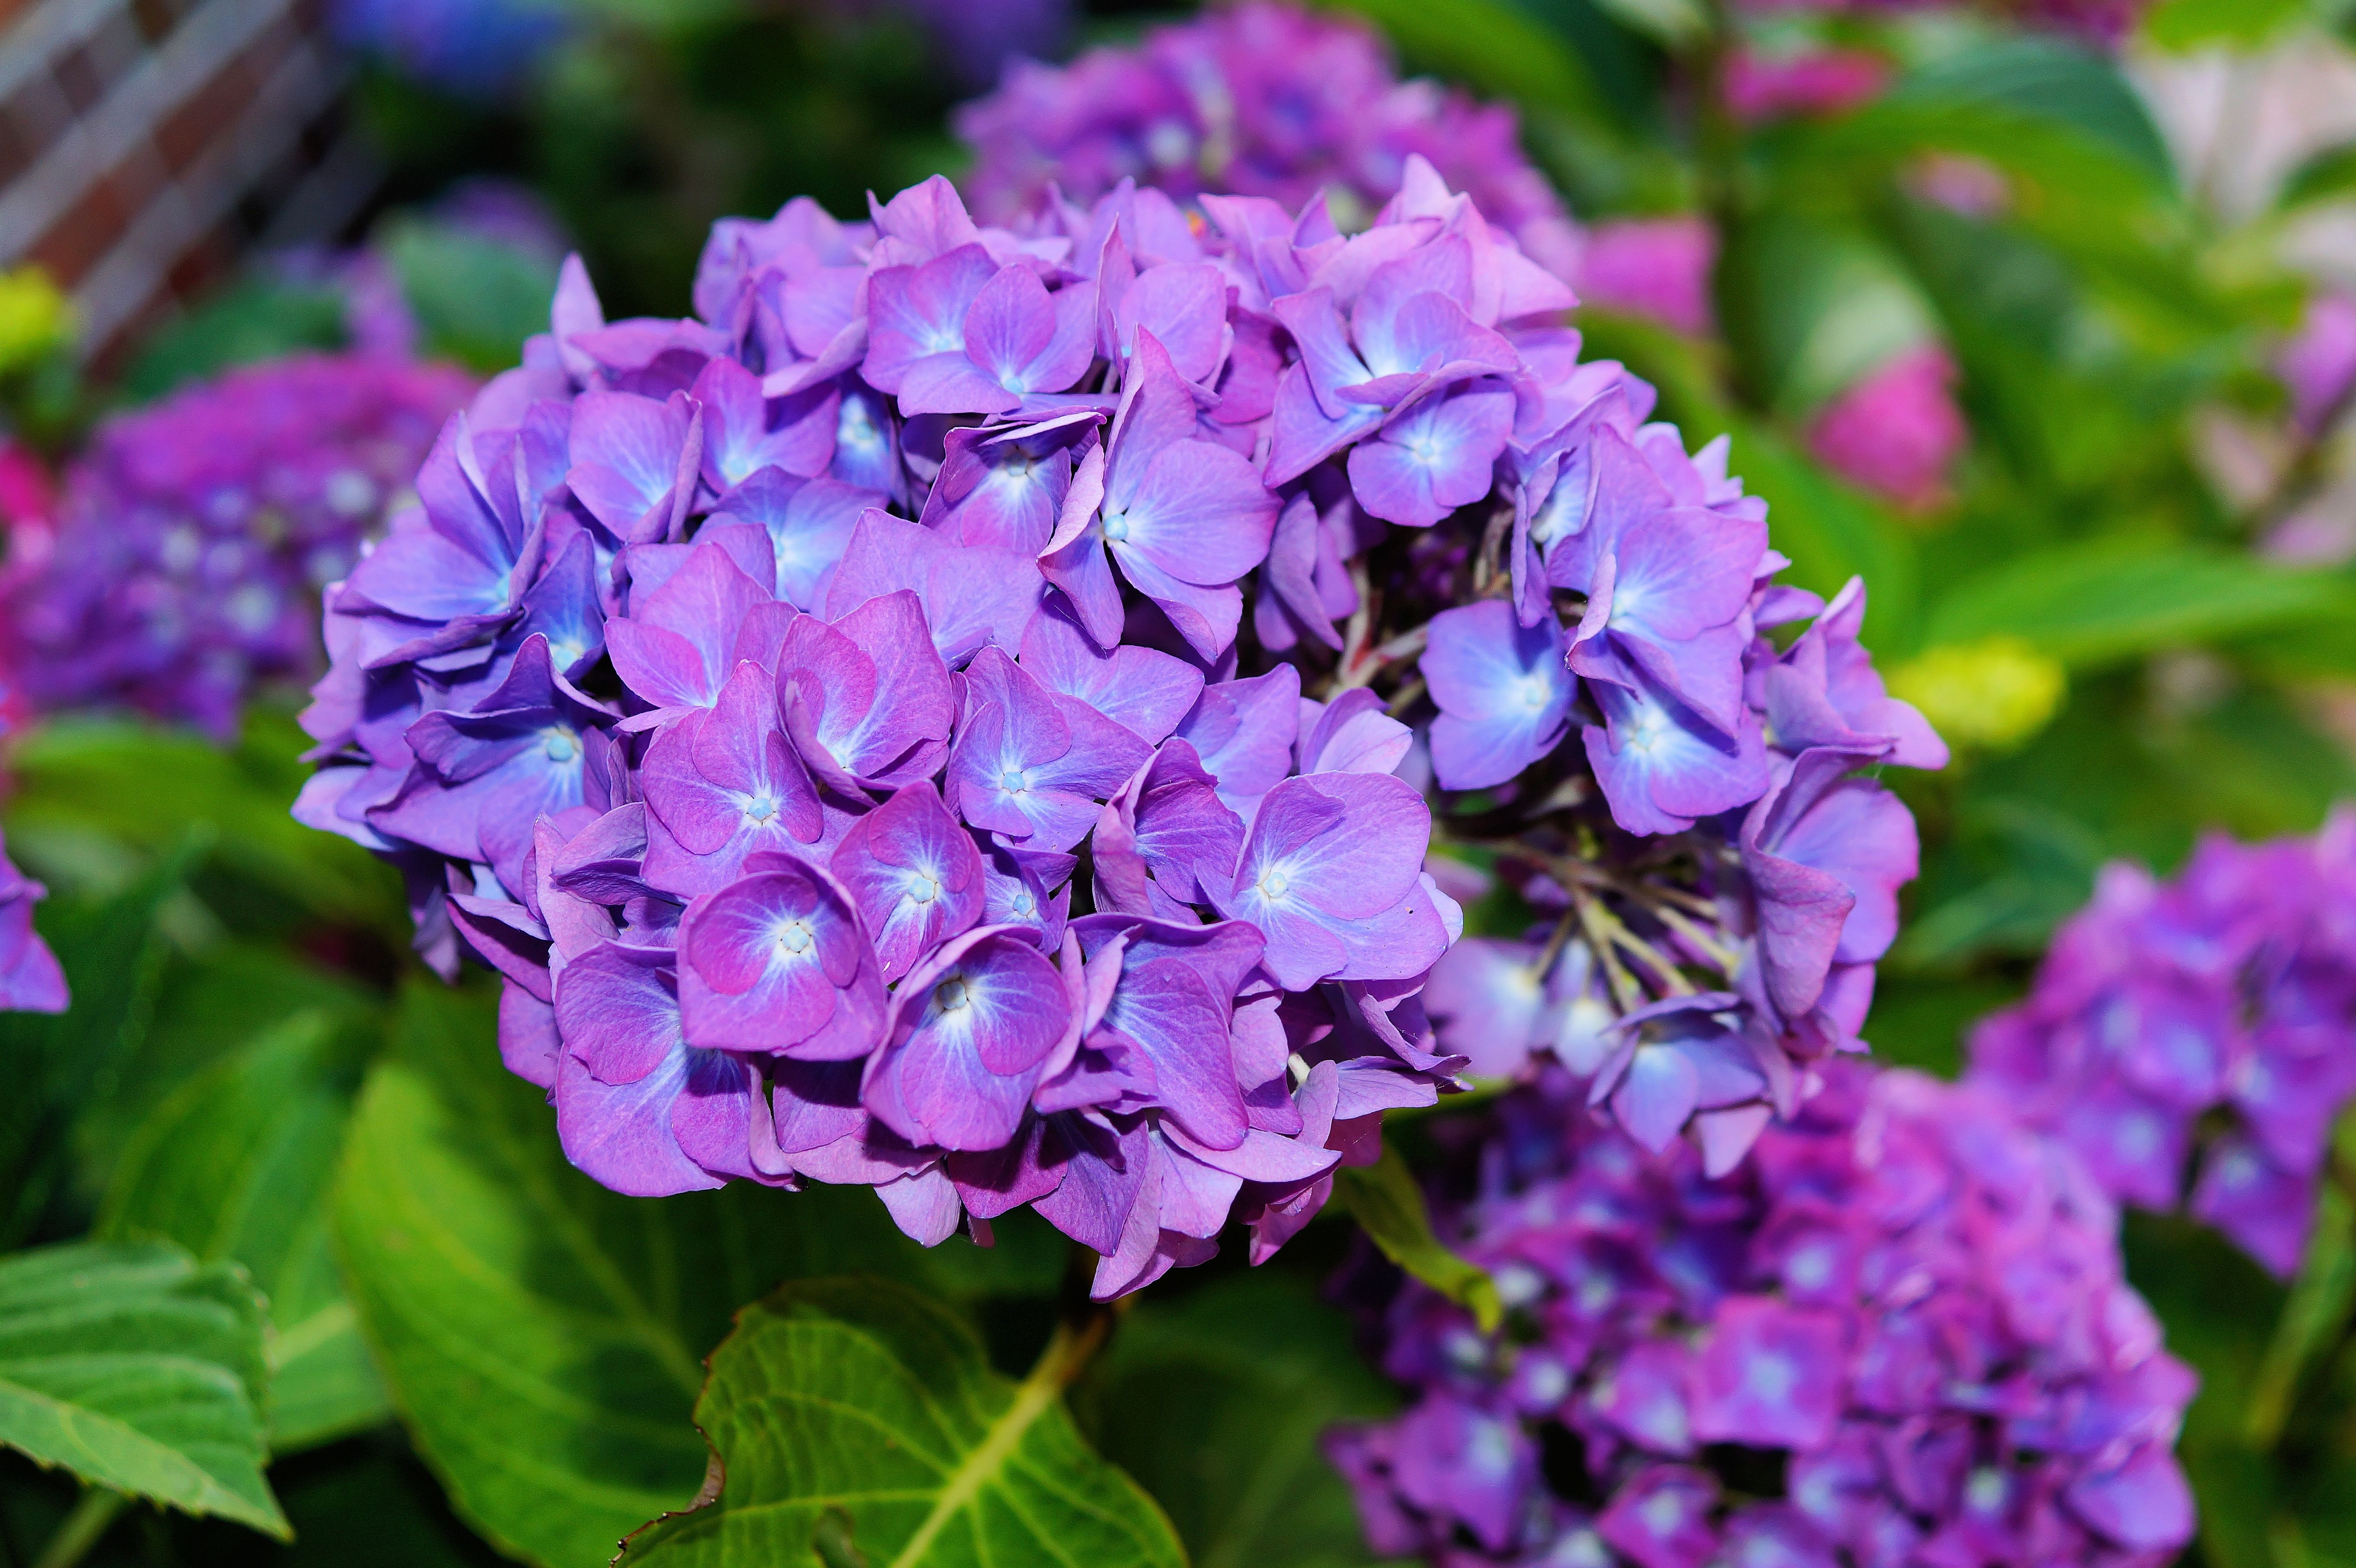
plant, flower, purple, botany, garden, flora, hydrangea, flowers, shrub, inflorescence, flowering plant, hydrangea macrophylla, hydrangeaceae, cornales, annual plant, land plant, hydrangea serrata